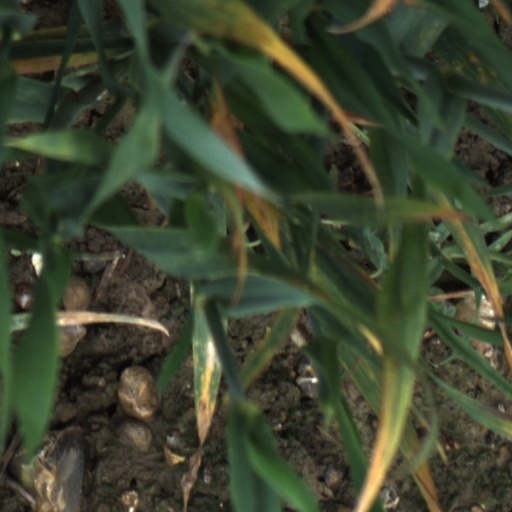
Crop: wheat